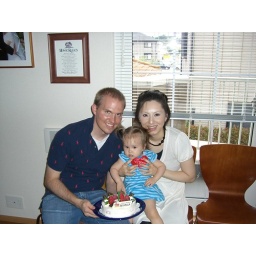
B-day girl with her 1st Birthday Cake. Mommy blew the candle out by accident!!!